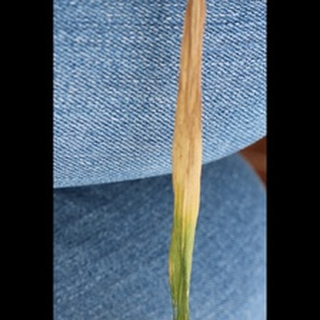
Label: wheat_leaf_blight